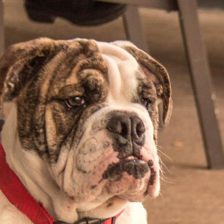
Label: animals